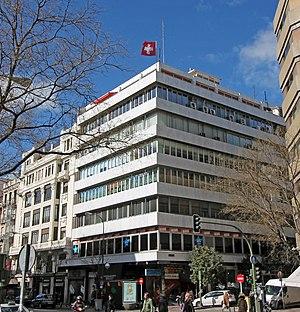
La Confédération suisse est représentée dans le monde grâce à ses missions diplomatiques.